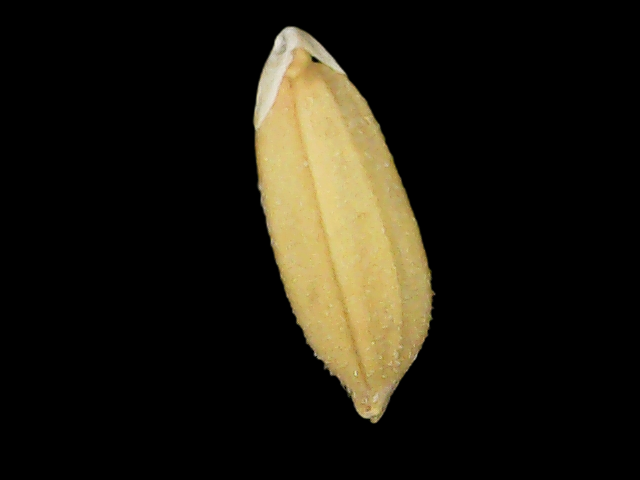
Rice variety: Binadhan10